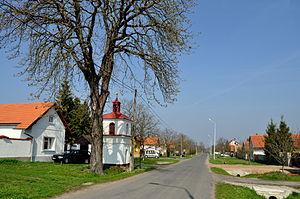
Vlkov pod Oškobrhem est une commune du district de Nymburk, dans la région de Bohême-Centrale, en République tchèque.Sa population s'élevait à 84 habitants en 2020.